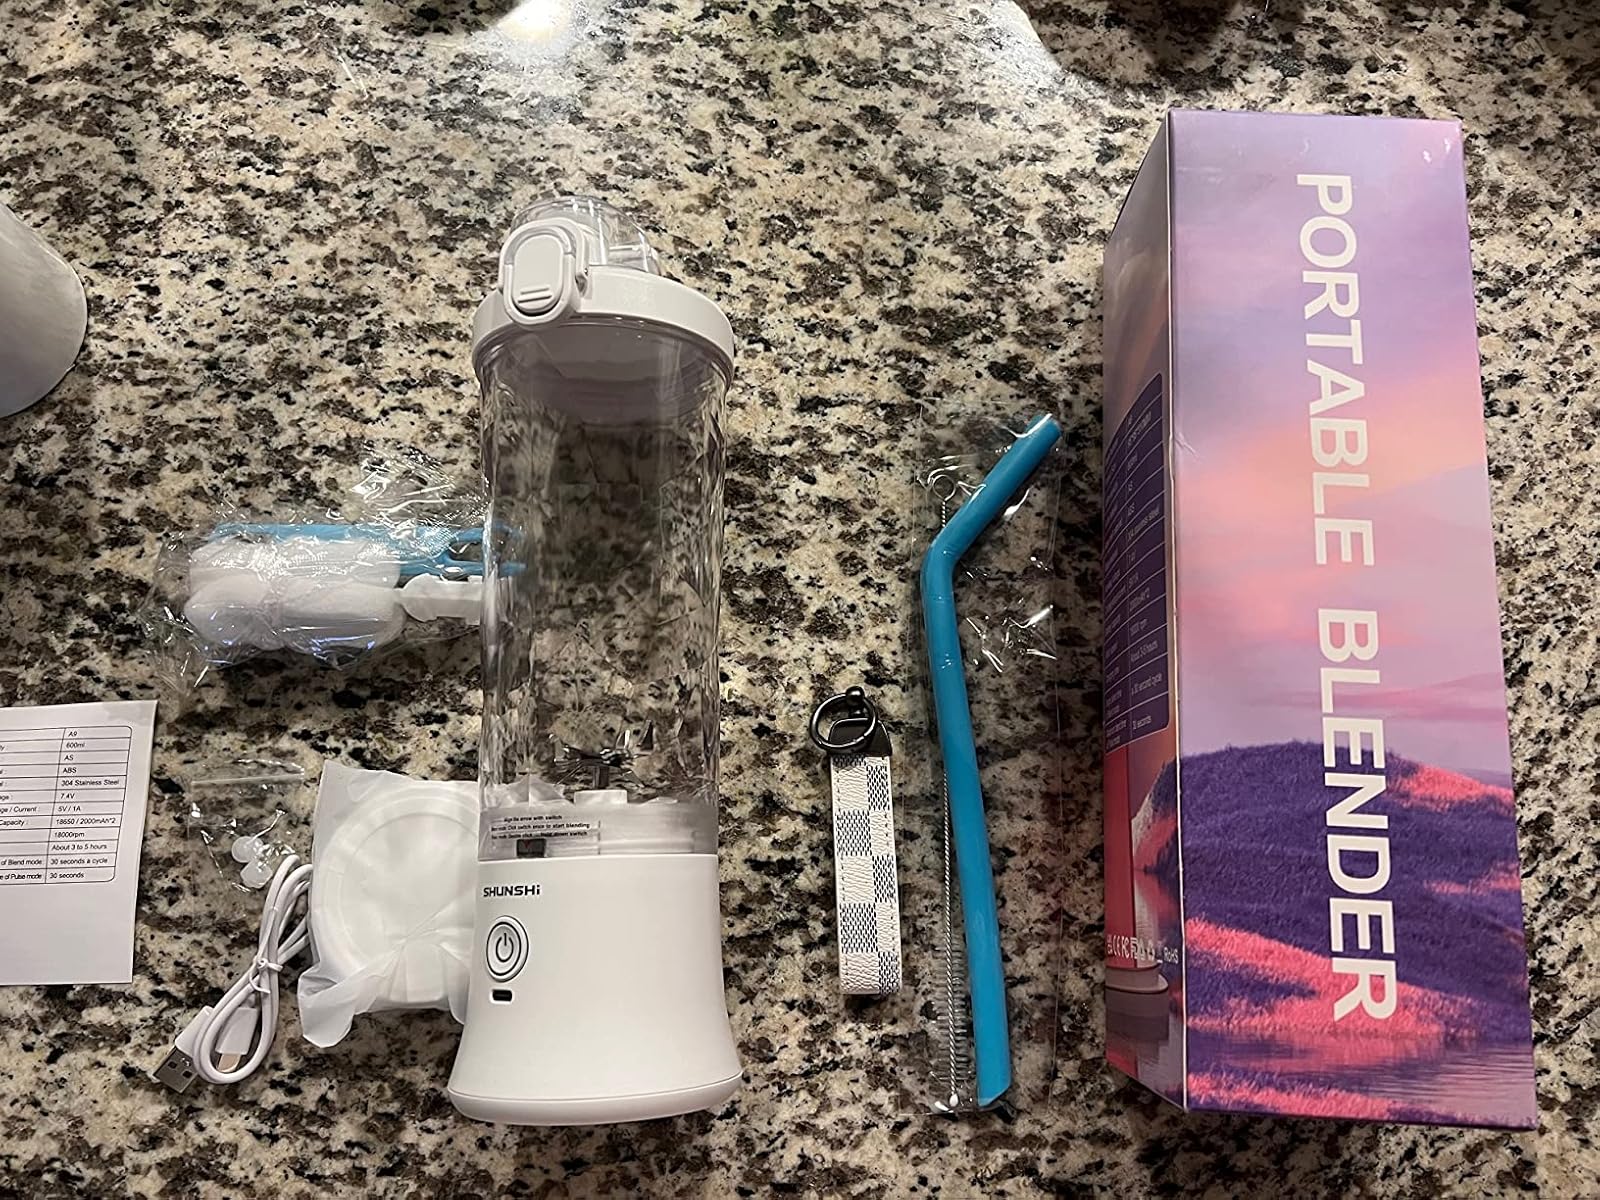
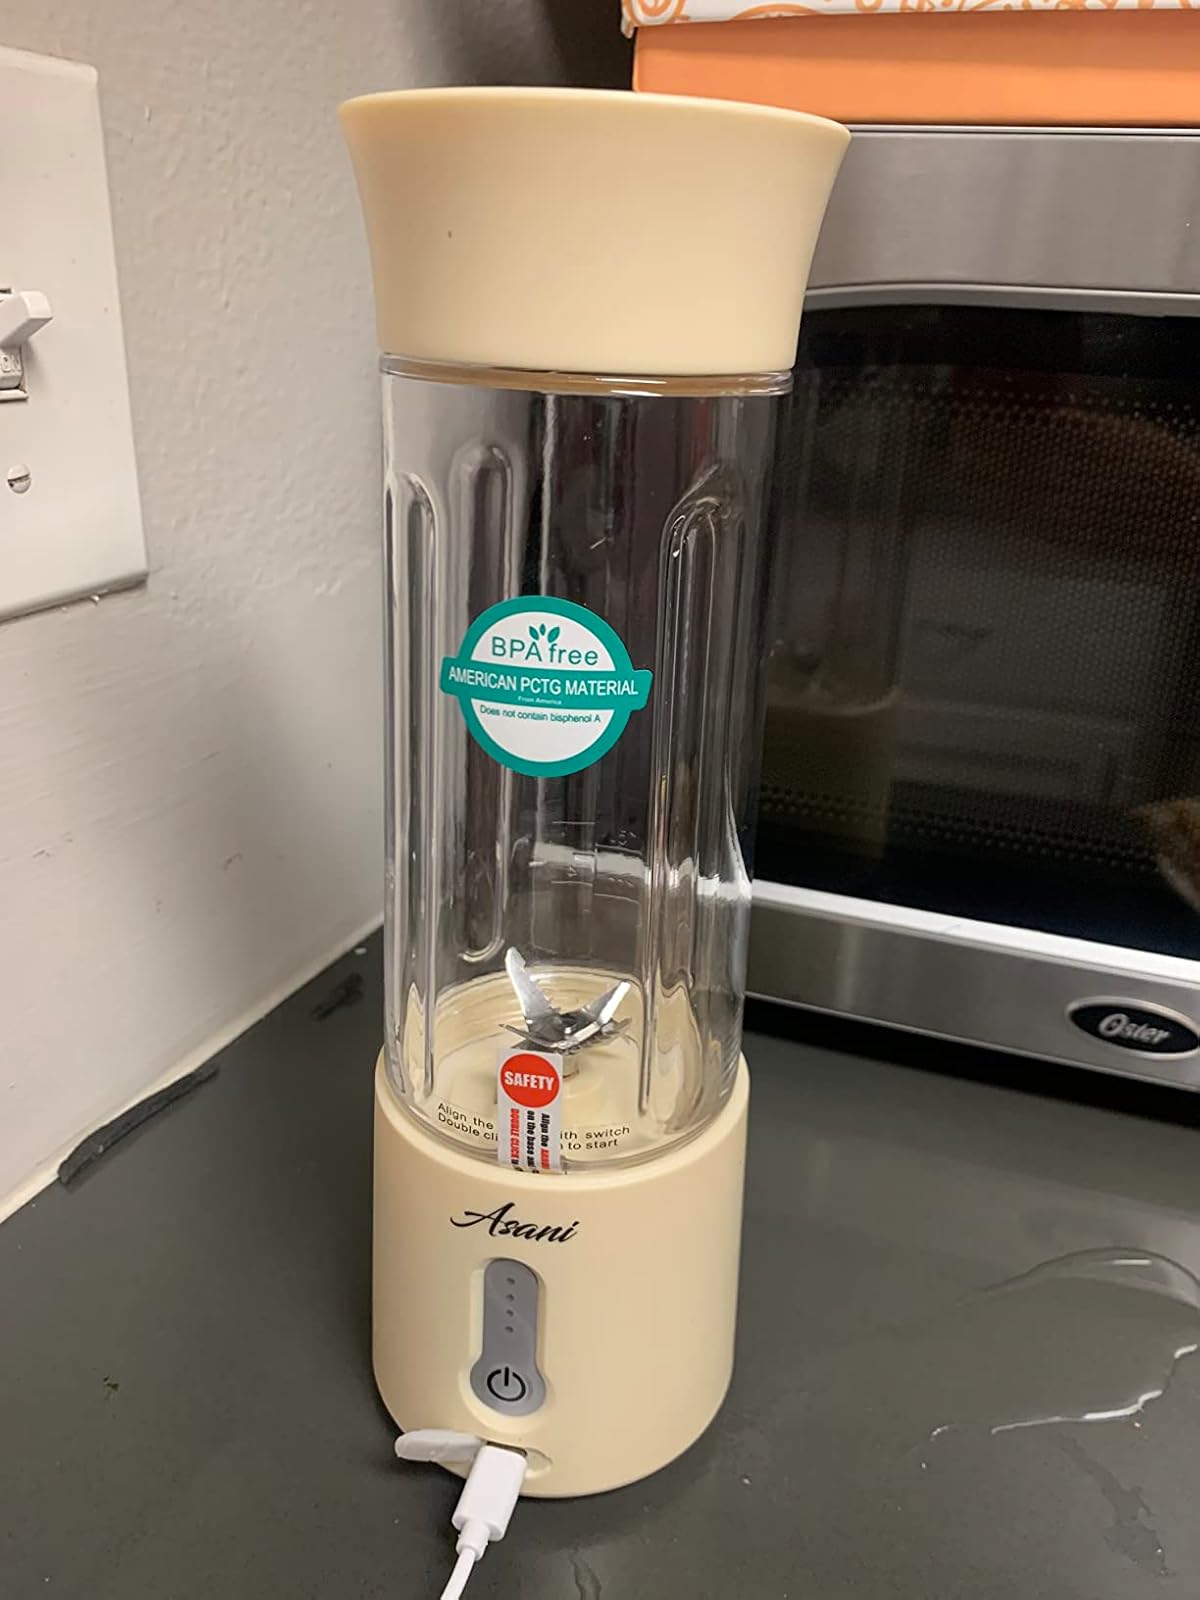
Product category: items_blender
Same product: no